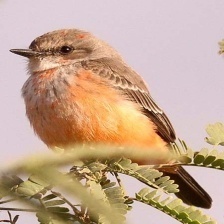
Species: VERMILION FLYCATHER
Scientific name: PYROCEPHALUS OBSCURUS